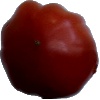
Label: Tomato Heart 1